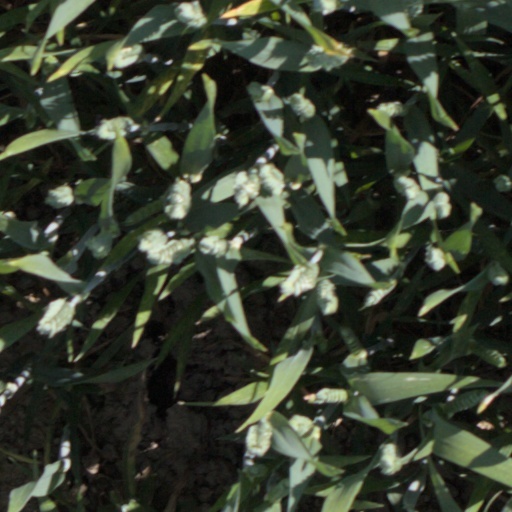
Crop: wheat